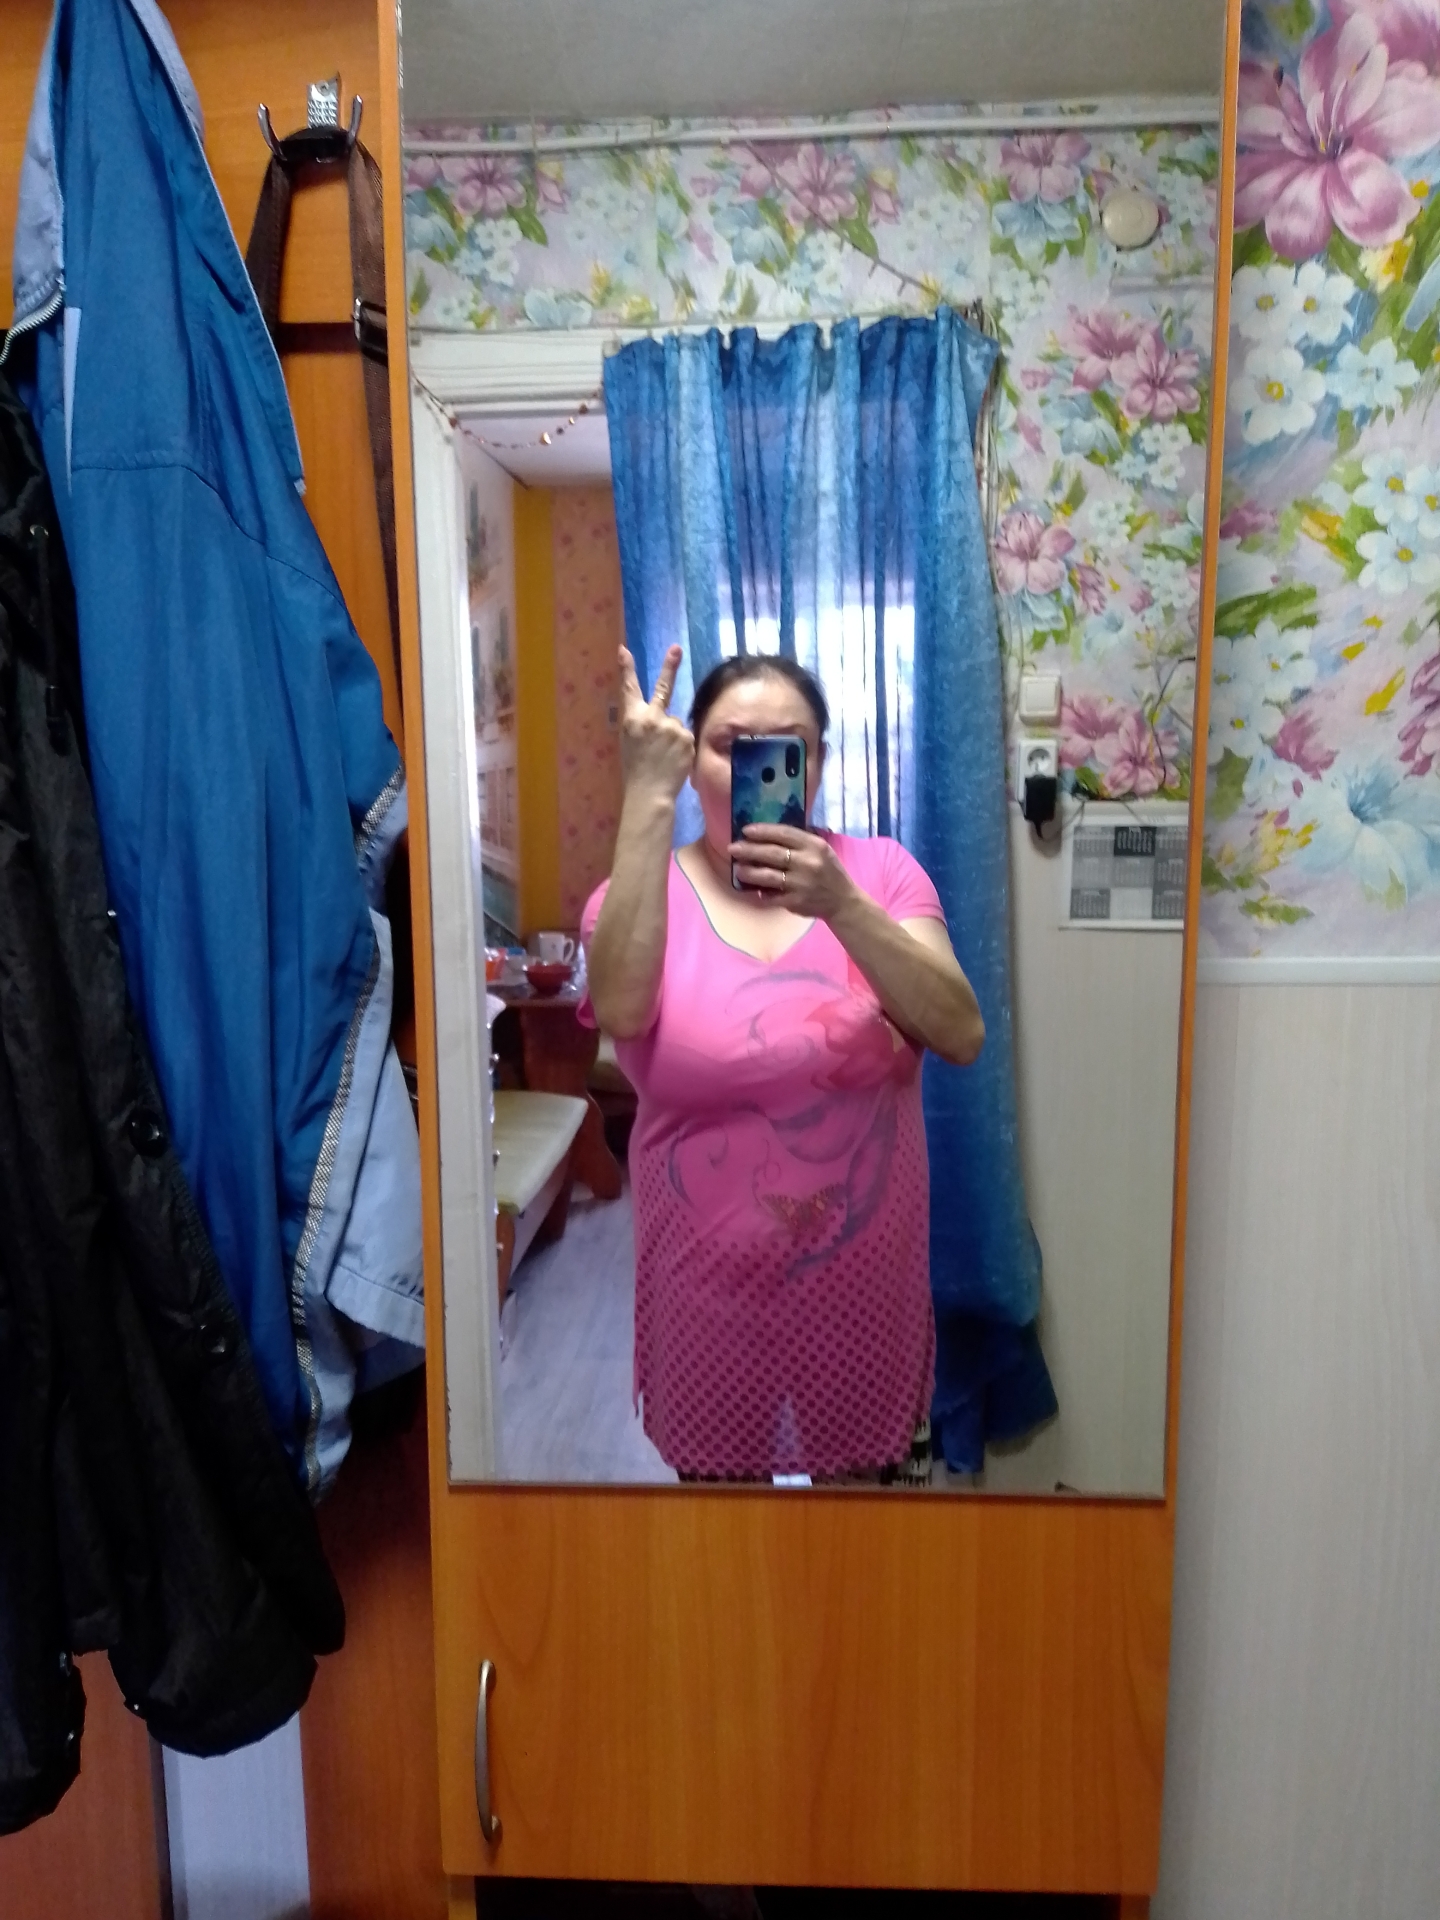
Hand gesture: peace_inverted